2019 Cricket World Cup

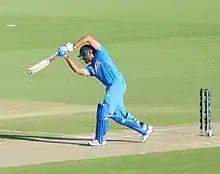
Rohit Sharma broke the record for most individual centuries in a Cricket World Cup by scoring 5 centuries in his 9 innings

The fifth week of the tournament started with India defeating the West Indies by 125 runs at Old Trafford, with Mohammed Shami taking four wickets as they bowled the West Indies out for 143. The result also knocked the West Indies out of the World Cup. The following day saw play suspended in the match between South Africa and Sri Lanka when bees swarmed the Riverside Ground pitch. Faf du Plessis and Hashim Amla led the run chase with a partnership of 175 runs, taking South Africa to a nine-wicket victory. Saturday saw two matches played. At Lord's, Starc became the first player to take three five-wicket hauls at a World Cup as he guided Australia to an 86-run victory over New Zealand. This was after Australia were 92/5 in the 22nd over before a century partnership between Usman Khawaja and Alex Carey got the total to 243/9. New Zealand managed 157 in response, with Kane Williamson top-scoring with 40. The other match, played at Headingley, saw Afghanistan set 227 against Pakistan, with Shaheen Afridi taking four wickets. The run chase got off to a shaky start with Fakhar Zaman getting out LBW to Mujeeb Ur Rahman for a duck from the second ball of the innings. Babar Azam and Imam-ul-Haq made a partnership of 72, but Pakistan's progress was once again throttled by regular wickets, leaving them needing 46 runs from the last five overs. Imad Wasim immediately hit 18 runs in the 46th over, and despite losing Shadab Khan to a run out in the 47th, Wasim and Wahab Riaz saw Pakistan home to a three-wicket victory with two balls to spare.